Mortal Kombat: Armageddon

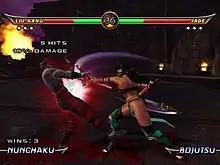
The Xbox version gameplay screenshot, showing a fight between the zombie Liu Kang and Jade

Each character possesses two fighting styles (instead of the three previously available in "Deadly Alliance" and "Deception"), one hand-to-hand and one weapon. Some of the larger bosses, like Onaga, have only one fighting style available. Other characters, such as Smoke and Mokap, do not have a weapon style, but a second unarmed style. "Armageddon" also introduces two new combat systems: the Air Kombat combo system, which is similar to "Marvel vs. Capcom" series' Air Combo and was also first shown in "" action spin-off game; and a "Killer Instinct" series' combo breaker-styled Parry system.